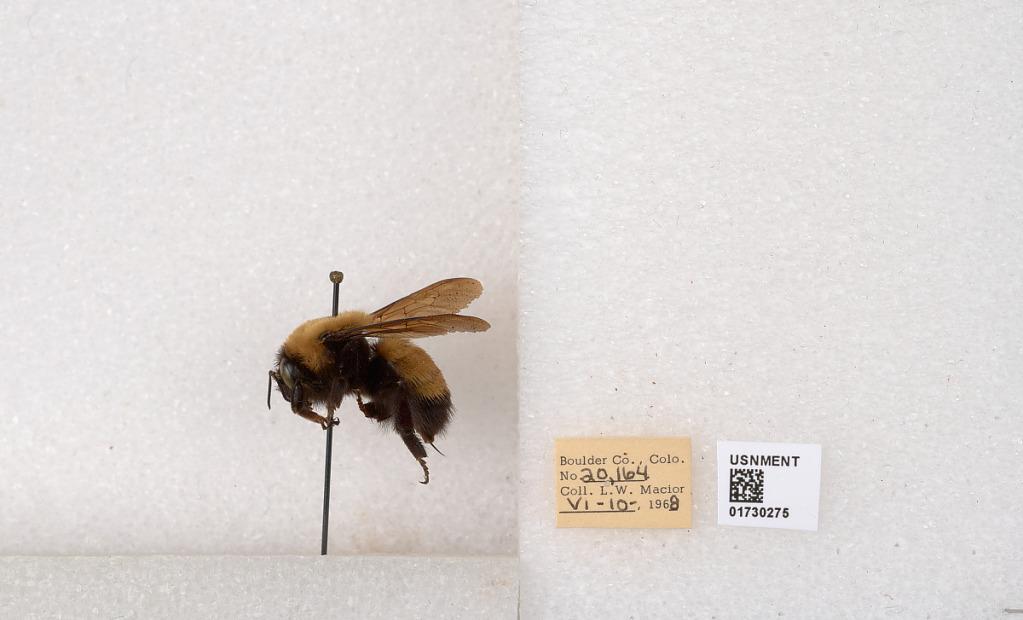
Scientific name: Bombus (Bombus) nevadensis Cresson